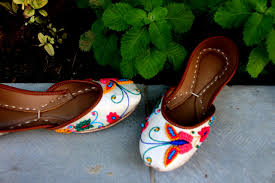
Label: Ballet Flat